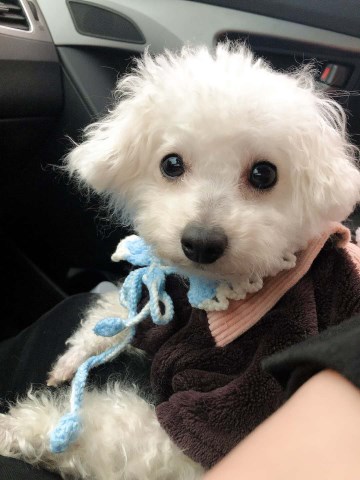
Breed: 2925-n000114-toy_poodle